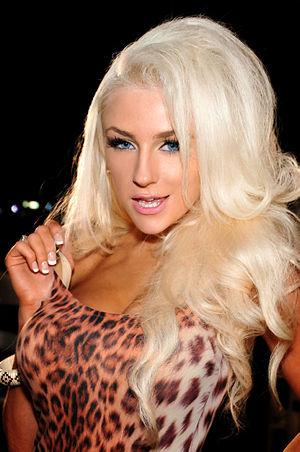
Courtney Stodden est une actrice américaine née le 29 août 1994 à Tacoma aux États-Unis.